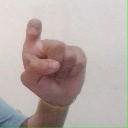
अक्षर: इ